The Veil (2017 film)

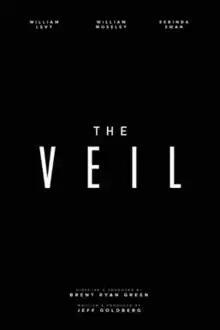
Film poster

The Veil is a 2017 American post-apocalyptic film directed by Brent Ryan Green and starring William Levy, Serinda Swan, William Moseley and Nick E. Tarabay. The film is also known as Rise of a Warrior and Barbarian: Rise of the Warrior.